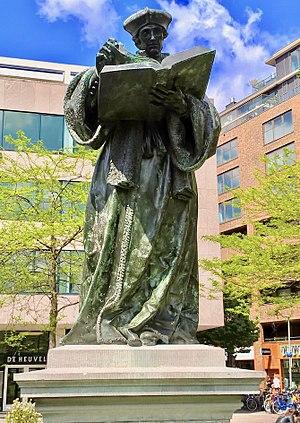
Statue d'Ersamus Rotterdamus, ville de Rotterdam.
Rotterdam est une commune néerlandaise, située dans la province de Hollande-Méridionale. La population municipale est de 634 660 habitants. Environ 1 424 000 habitent dans son agglomération, qui fait partie de la conurbation de la Randstad. Ses habitants sont les Rotterdamois.